Daniel Lam

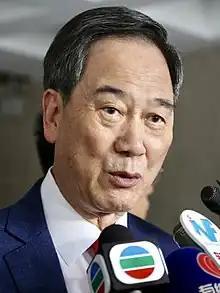
Lam in 2019

Daniel Lam Wai-keung is the former chairman of the Hong Kong Regional Council (see ) as well as a former member of the Legislative Council of Hong Kong.